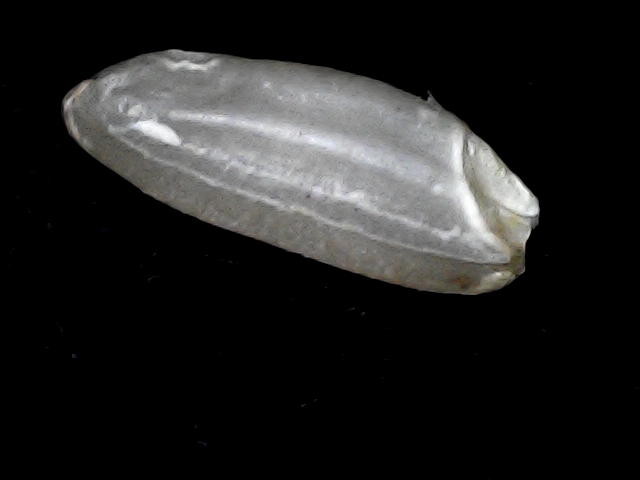
Rice variety: BD51